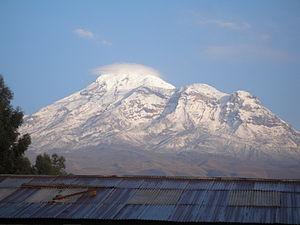
Une image du volcan Chimborazo en Équateur.